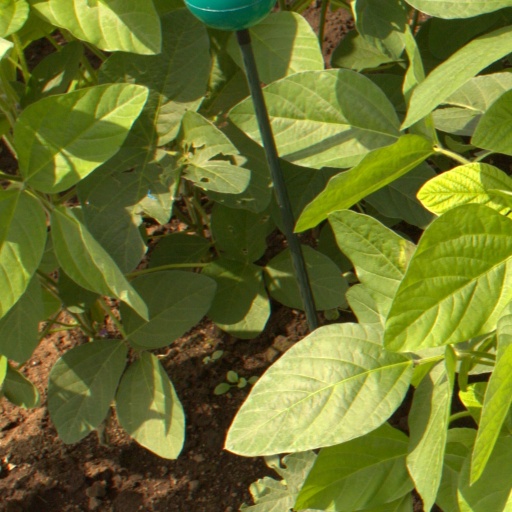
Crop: soybean